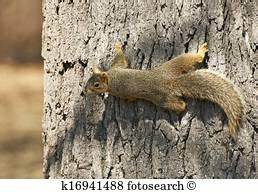
Label: squirrel